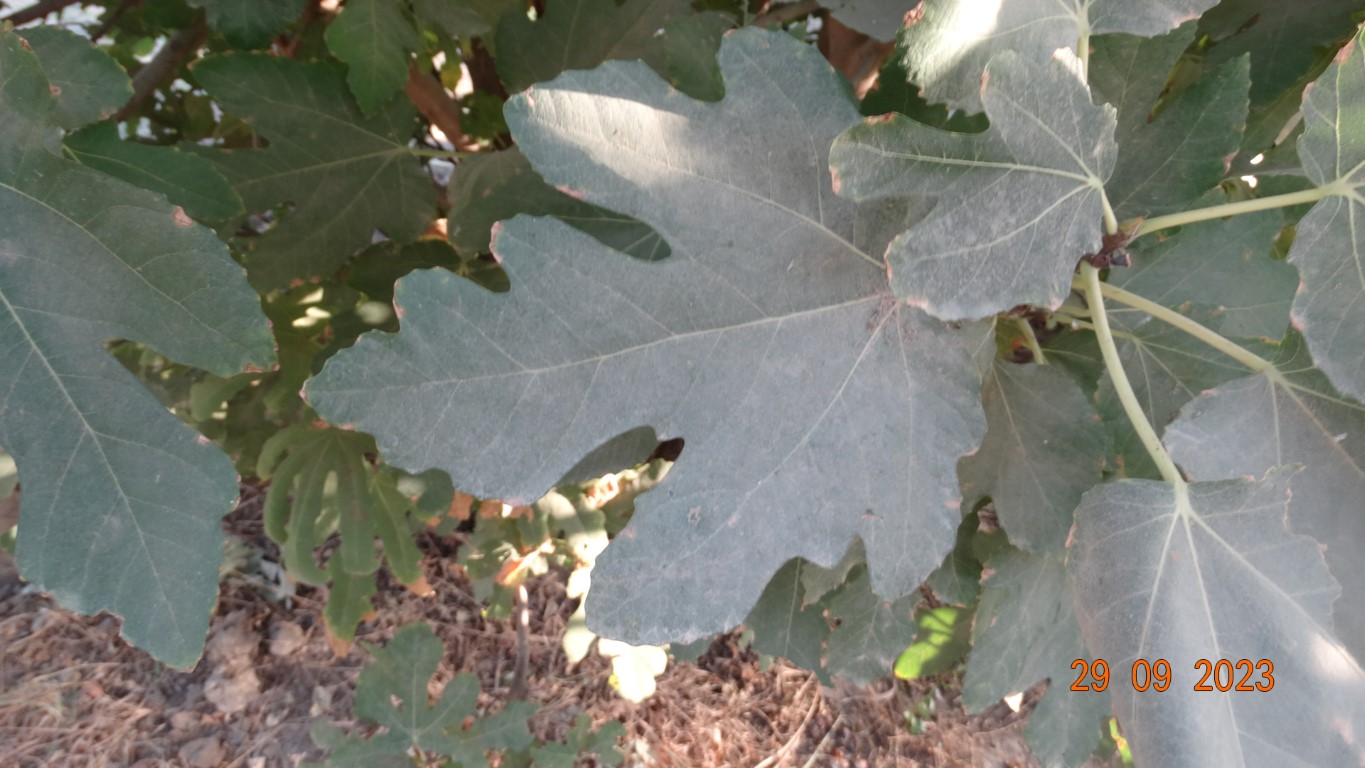
Label: healthy